Bolloré Bluecar

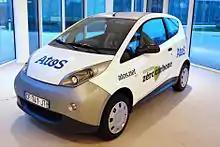
Bluecar used by Atos MyCar corporate carsharing service in Bezons, France

Leasing to individual and corporate customers began in October 2012 and is limited to the Île-de-France area. The Bluecar is available at a rate of per month, with a minimum contract for 3 months and a maximum of 20 months. The pricing includes insurance, charging in the Autolib' stations and parking. The retail version shares the same design and specification but has several differences with the vehicles deployed for Autolib, particularly its blue exterior color, unlike the Autolib' version's silver unpainted aluminum exterior.